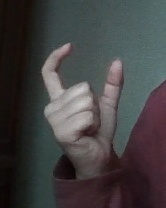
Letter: nun